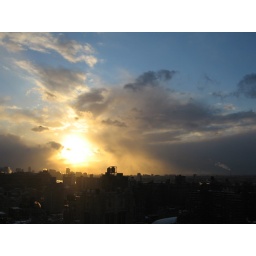
Went up on the roof the day the plane landed in the Hudson. Wasn't able to see the plane, but the sky was spectacular.